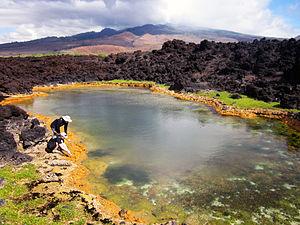
La mare anchialine, ou étang anchialin, trou d'eau anchialin, est une étendue d'eau localisée non loin de la mer et reliée à celle-ci par une voie souterraine.